Merklingen

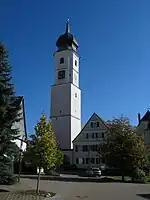
Merklingen church

In addition to the biggest club in Merklingen, the Arbeiter-Samariter-Bund, still exist other clubs. The Turnverein 1862 Merklingen has a considerable number of members. Other clubs are, for example, the Musikverein Merklingen, the Riding and Driving Club, the church music, the horticultural association and the glee club.